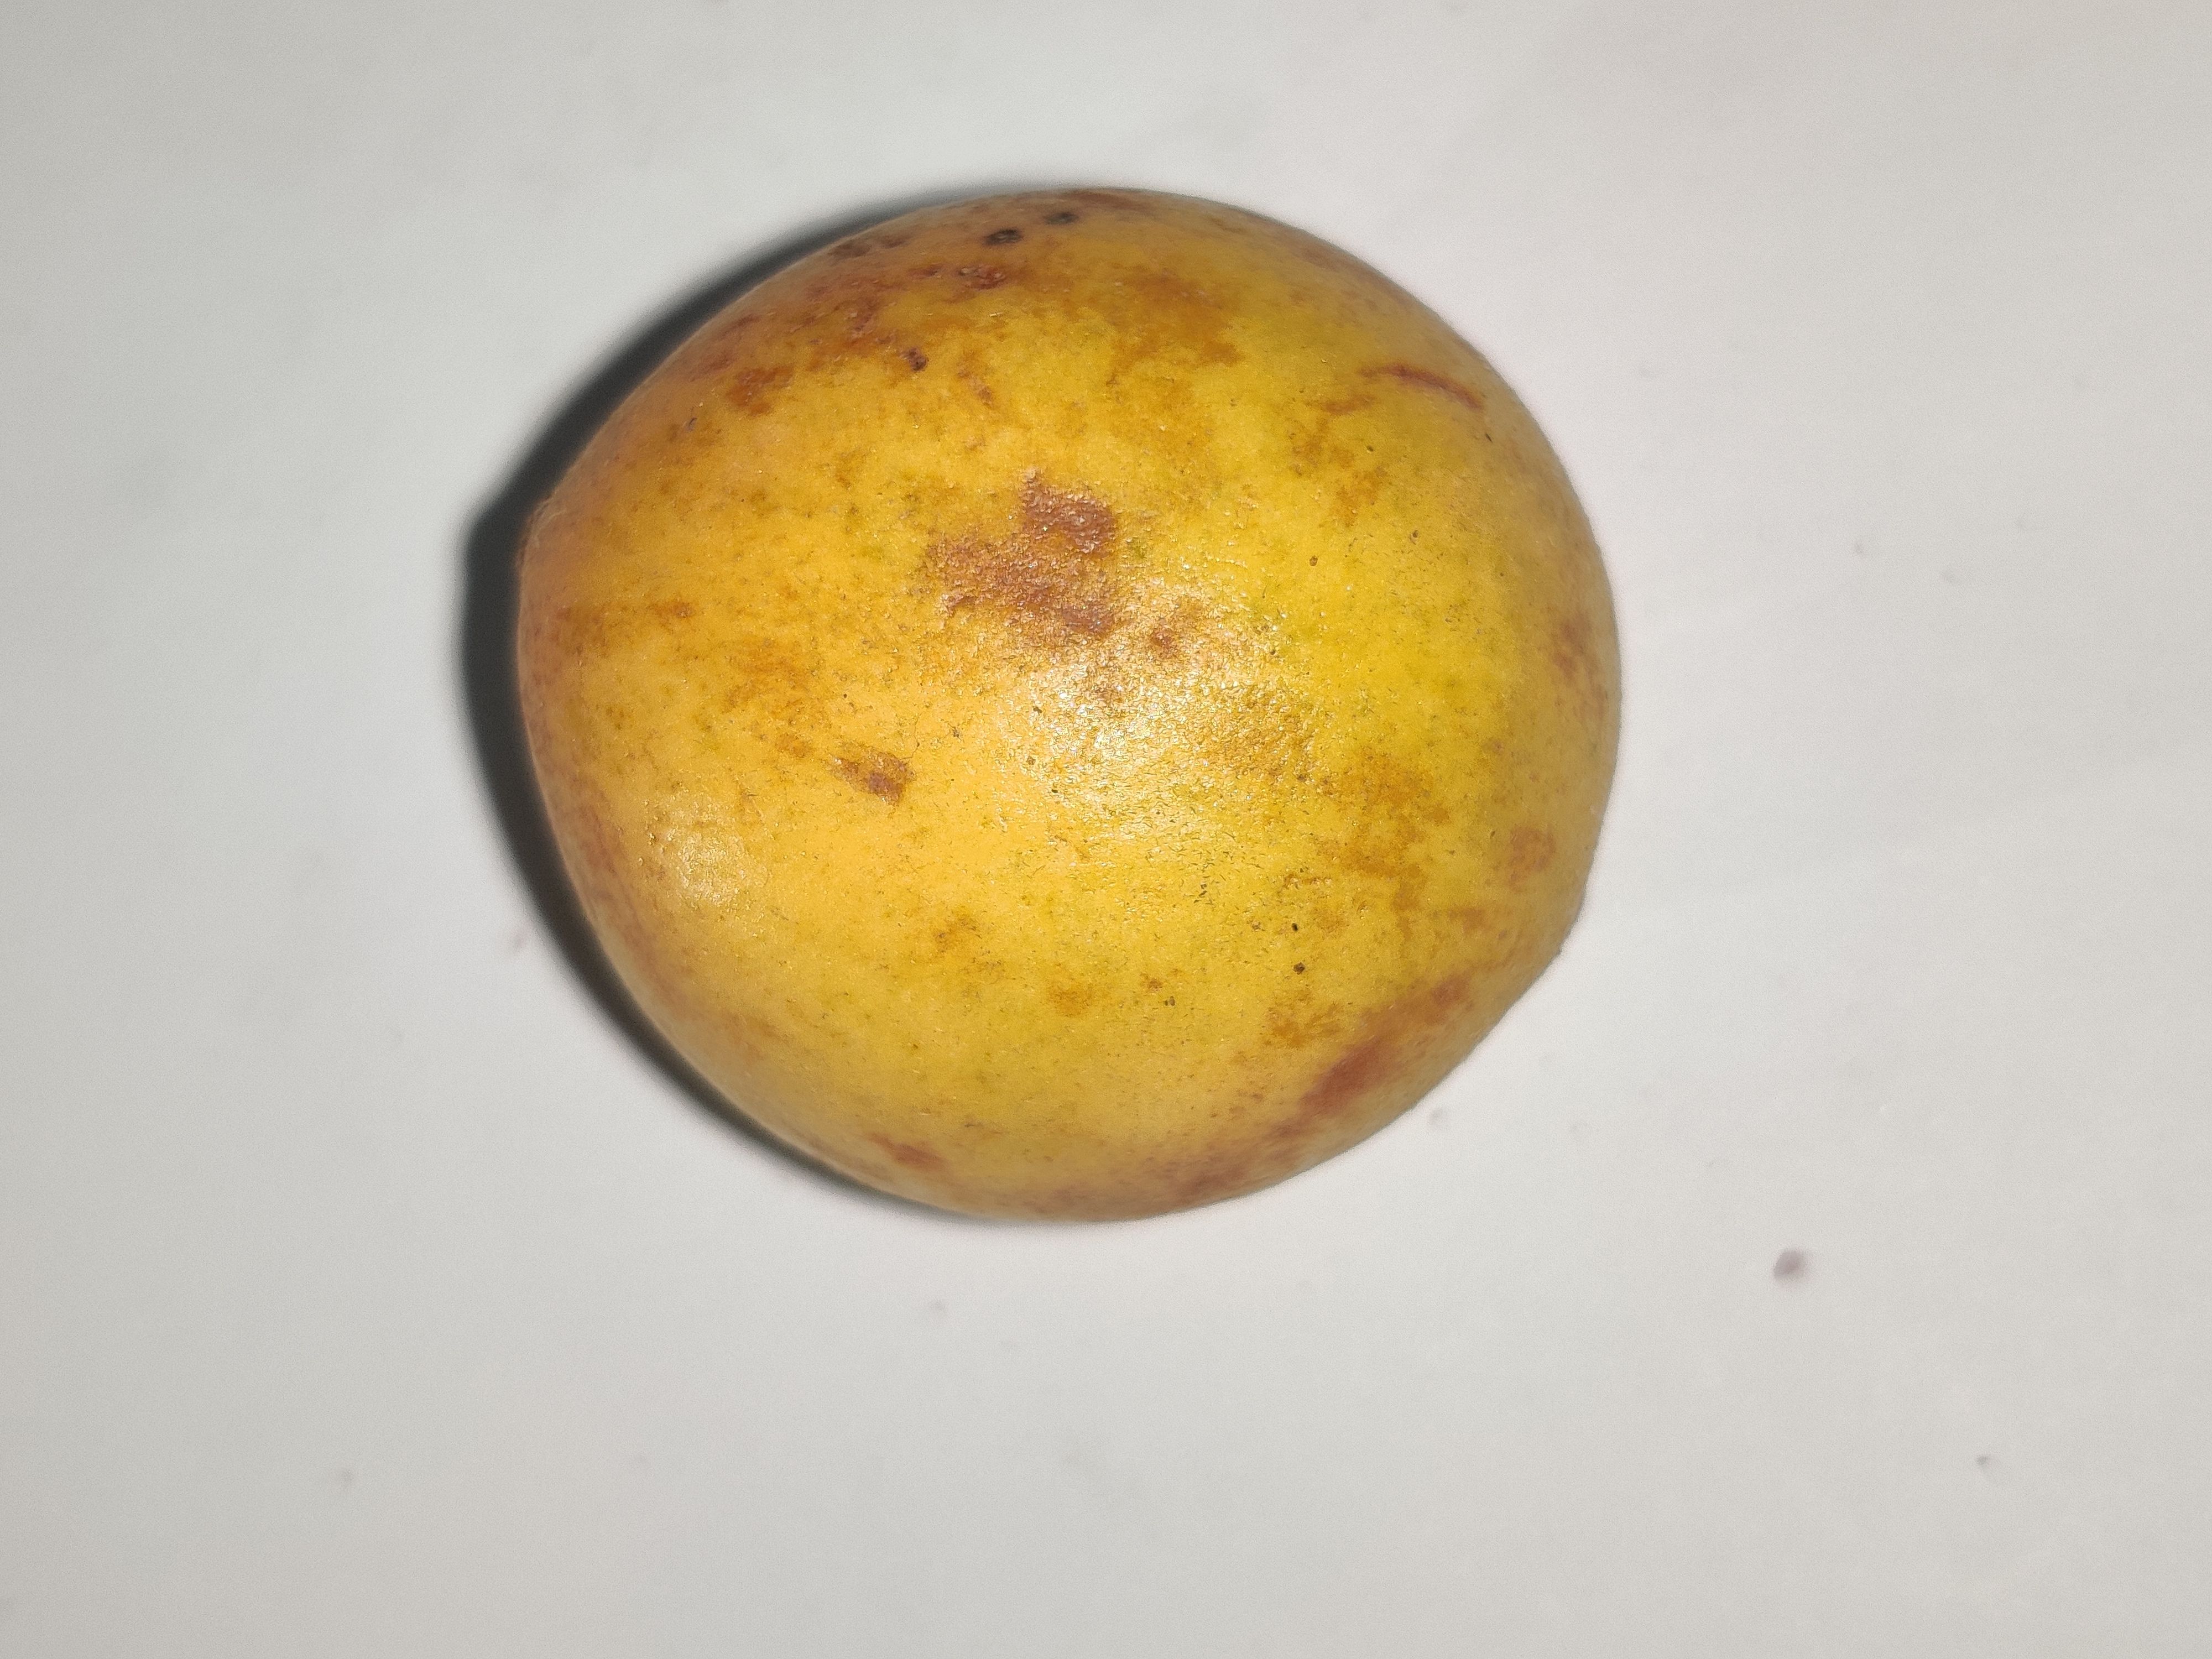
Fruit: burmese-grape
Grade: 2nd-grade